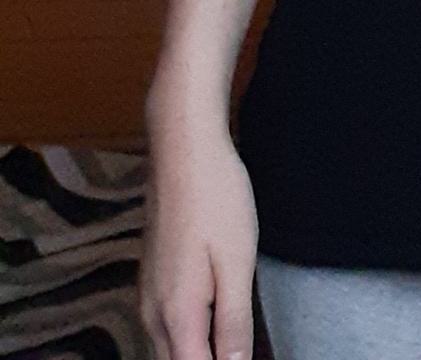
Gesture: no_gesture